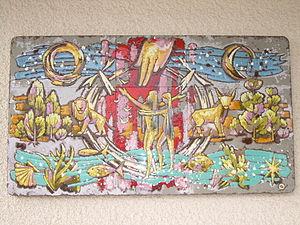
Tapisserie christologique église Saint-Victor d'Ollon
L’église Saint-Victor d'Ollon est un édifice religieux catholique situé à Ollon dans le canton de Vaud en Suisse. Il ne faut pas la confondre avec le temple réformé de cette même localité, qui est l'ancienne église médiévale dite de Saint-Victor.